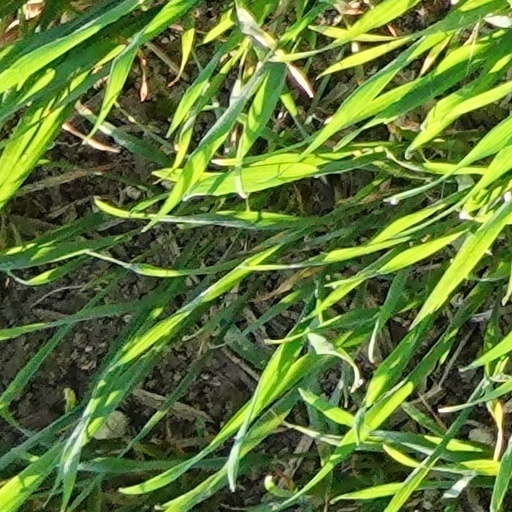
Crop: wheat